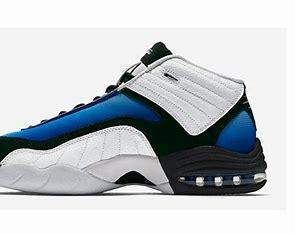
Brand: Nike
Model: Air 3